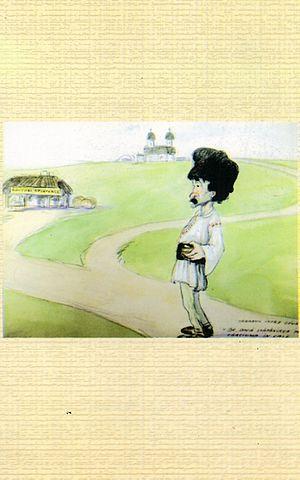
Nicolae S. Petrescu-Găină, né le 31 mars 1871 à Craiova et mort le 15 février 1931 à Bucarest, en Roumanie, est un caricaturiste roumain. Considéré comme un précurseur de la caricature roumaine, il a réalisé des dessins des hommes politiques de cette époque, des sculpteurs, des peintres et des grands intellectuels qui ont vécu au tournant du XXᵉ siècle.